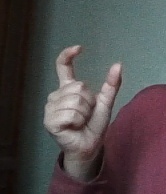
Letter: nun